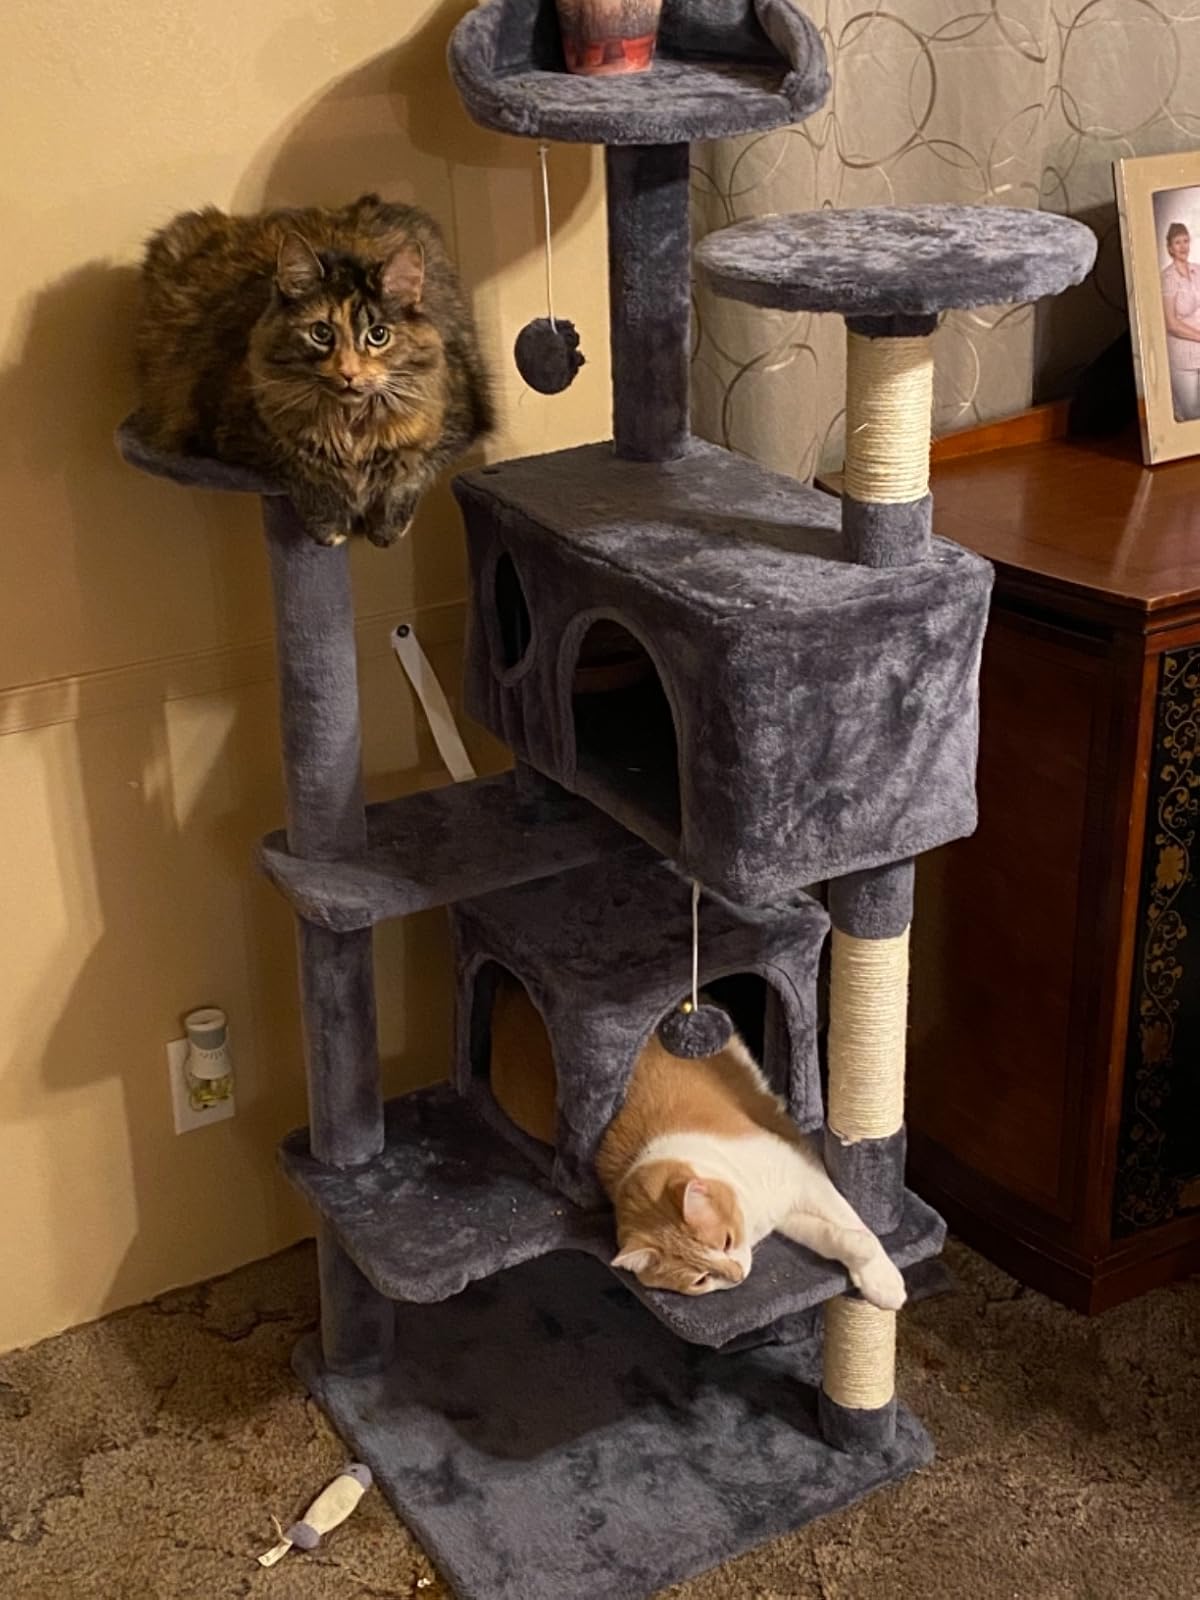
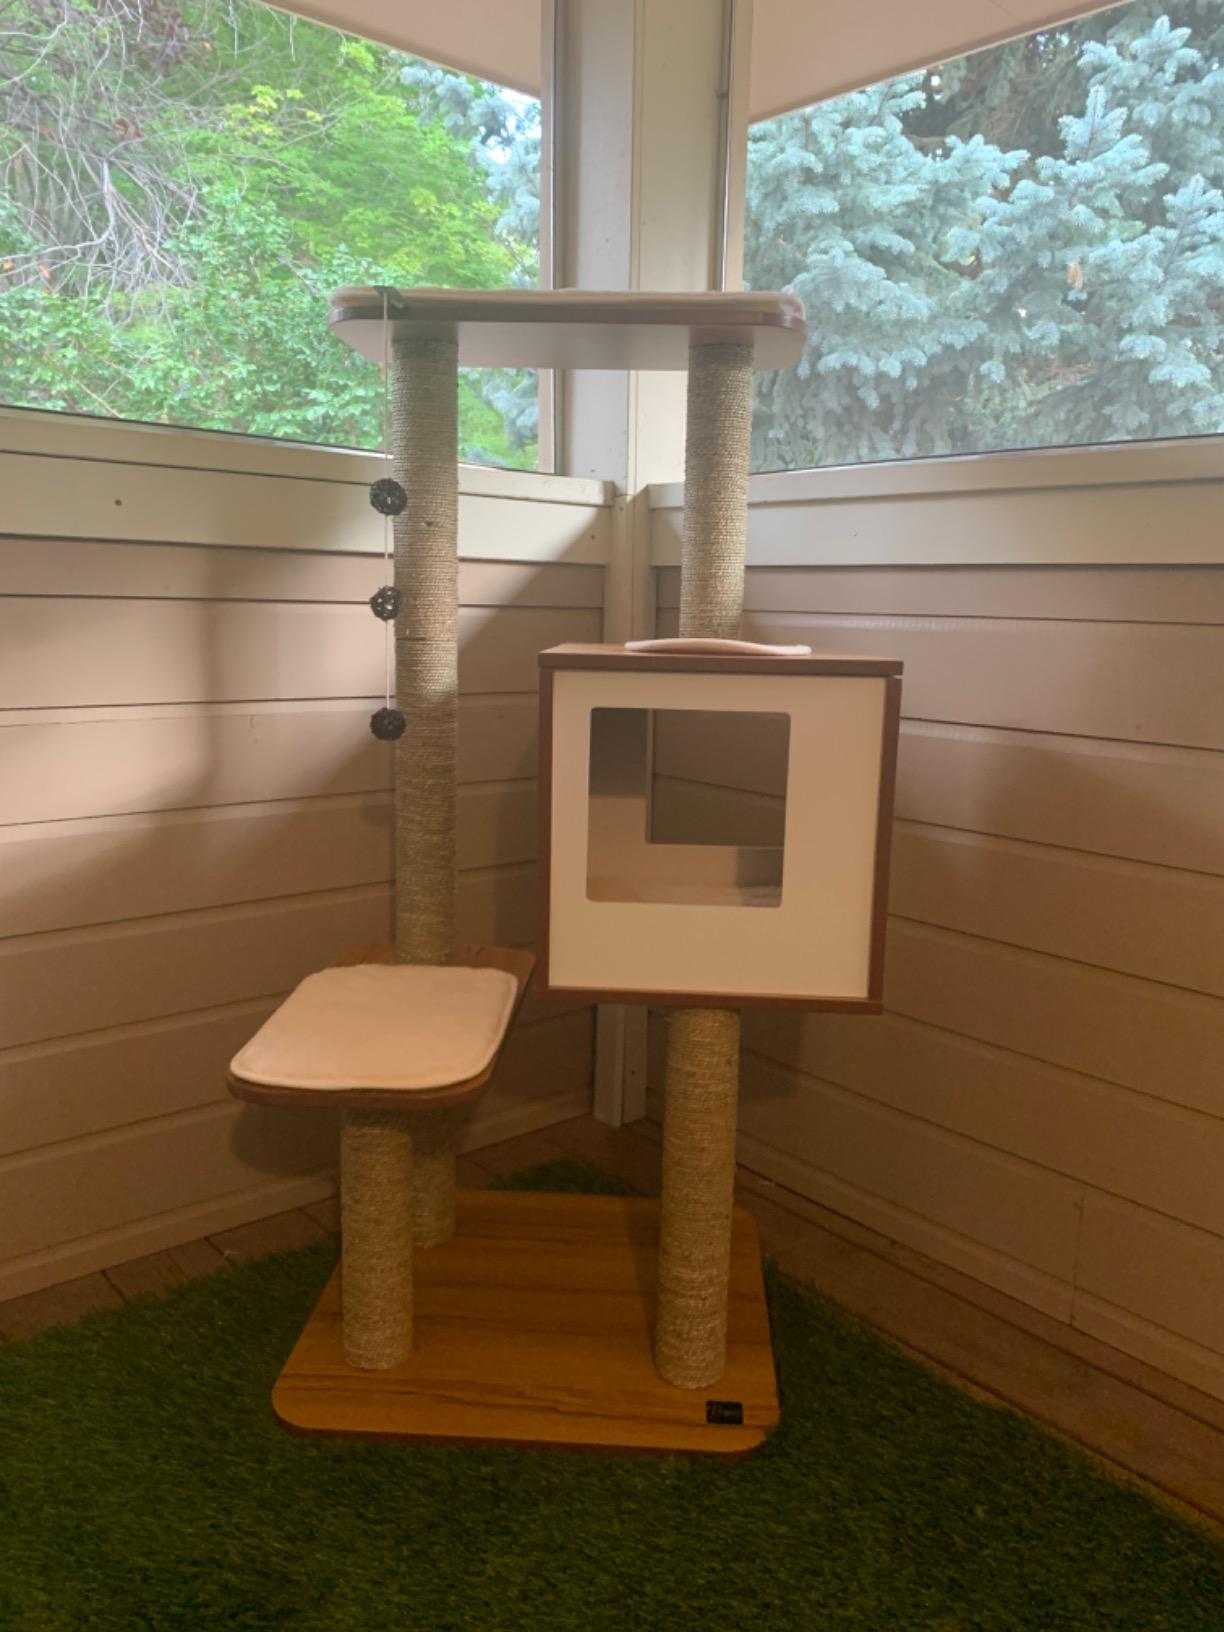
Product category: items_cat tree
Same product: no